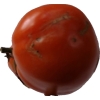
Label: tomato